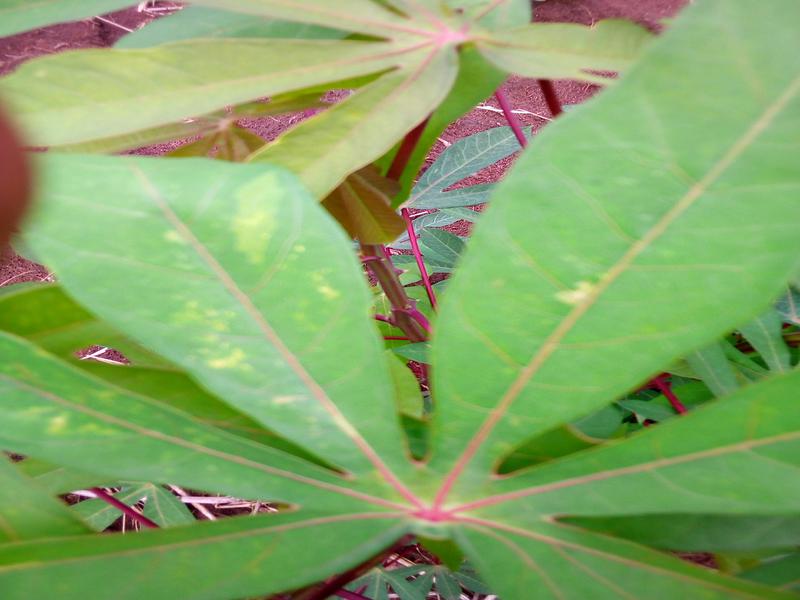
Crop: cassava
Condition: green_mottle